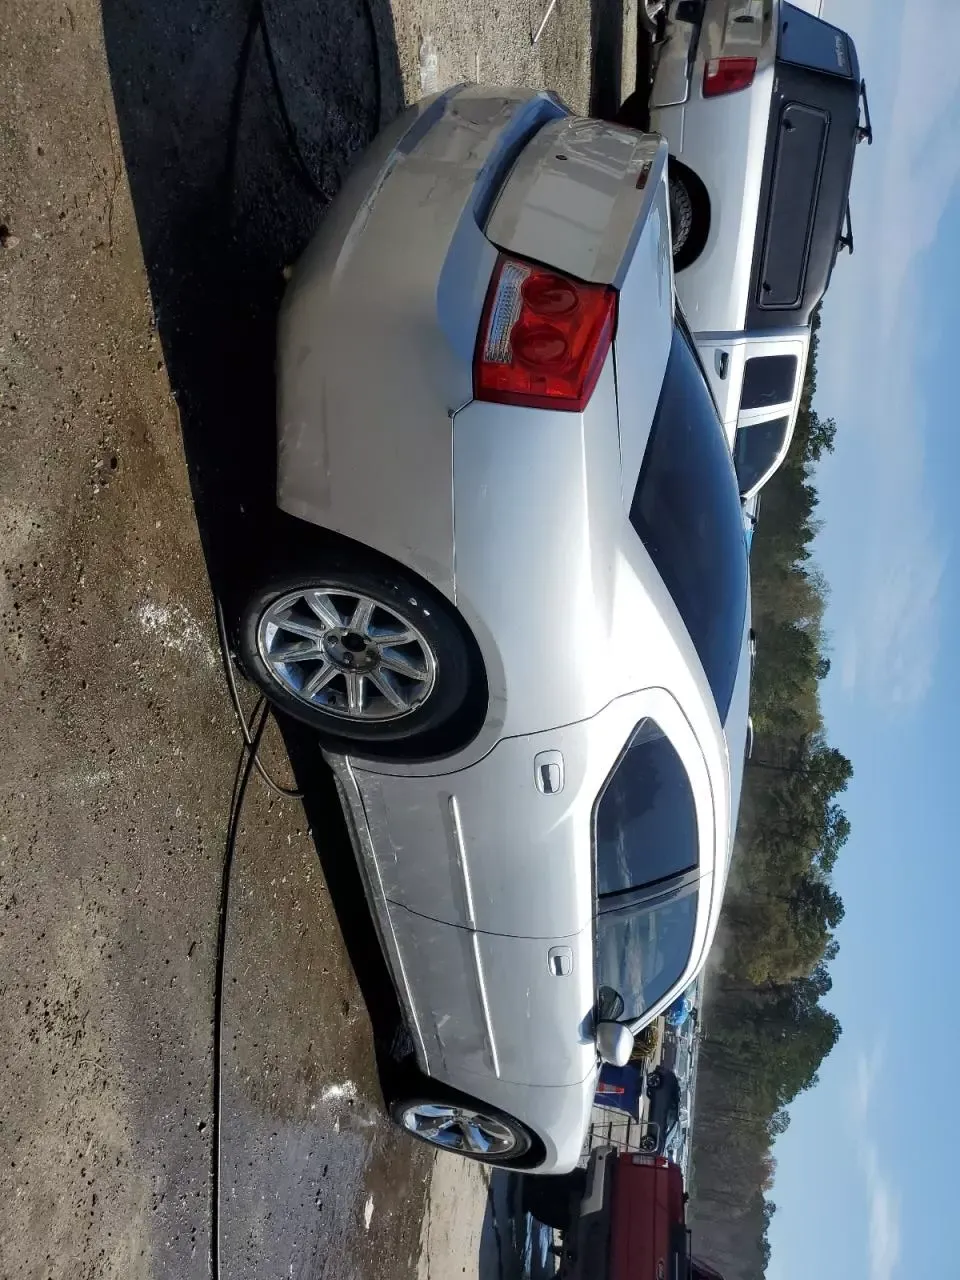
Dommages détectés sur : porte avant droite, porte arrière droite, plaque d'immatriculation arrière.
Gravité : majeur